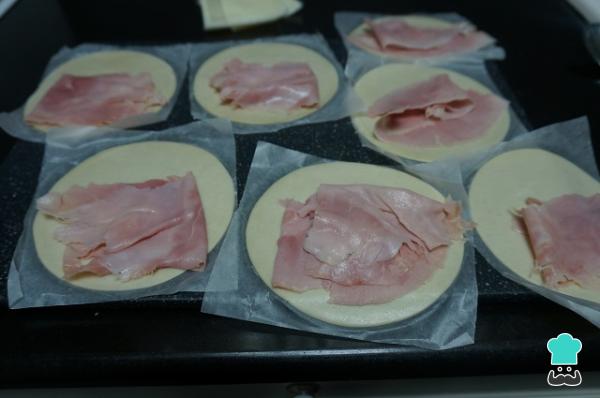
Estas empanadillas caseras las haremos con obleas ya lista para empanadas, entonces empezaremos por separarlas una a una y colocar encima las lonchas de jamón york. Si quieres hacer la masa de forma casera, aquí tienes varias recetas paso a paso que te pueden servir:Masa de hojaldre fácilMasa para empanadas caseraMasa para empanadas sin gluten